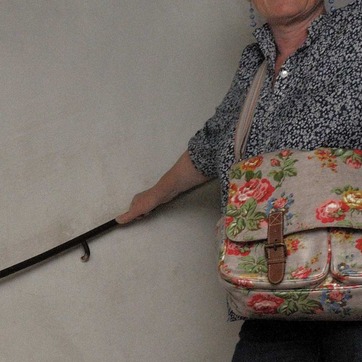
Material: skin